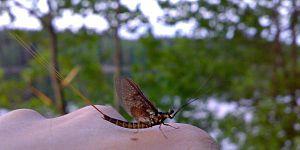
Ephemera vulgata est une espèce d'insectes appartenant à l'ordre des éphéméroptères.